Laudes Mediolanensis civitatis

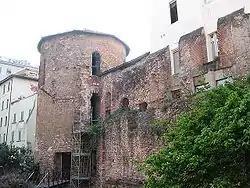
Part of Milan's Roman walls, which are described in the poem

The poem opens with a brief description of Milan's city walls, towers and gates; its public buildings, including the forum; and its paved streets and water supply. For example, lines 16–18 praise the city's "forum, with very beautiful buildings, and all its roads are solidly paved with blocks; it draws water for its baths through an aqueduct". The reference to "solid paving" appears to conflict with archaeological evidence.